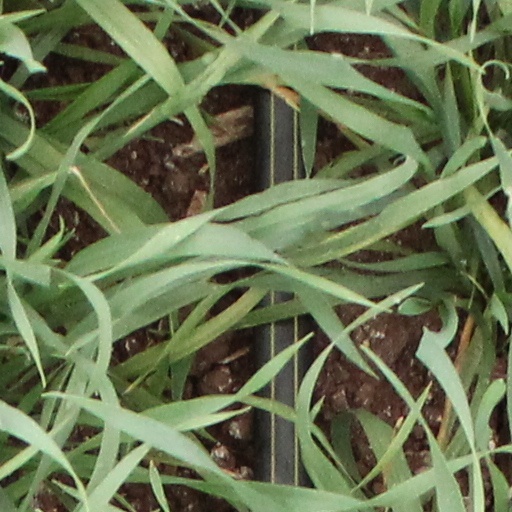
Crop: wheat